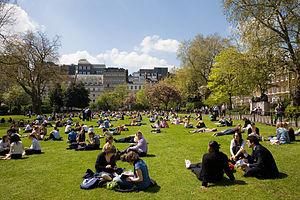
Le Parc de Lincoln's Inn Fields à Holborn, près de Londres, au Royaume-Uni. Les employés profitent du printemps sur l'herbe pendant la pause de midi.
Lincoln's Inn Fields est le plus grand square de Londres. Il comprend plusieurs courts de tennis et espaces verts, ainsi qu’un kiosque à musique et un restaurant. Au nord-est se trouve une statue réalisée par Barry Flanagan. Le square a été aménagé au début du XVIIᵉ siècle à l'initiative de l'entrepreneur William Newton. Le plan initial de l’aménagement et des plantations du square a été dessiné par Inigo Jones et peut être encore consulté à Wilton House.
Cet article recense les plus grandes places urbaines, pour ce qui est de la superficie.